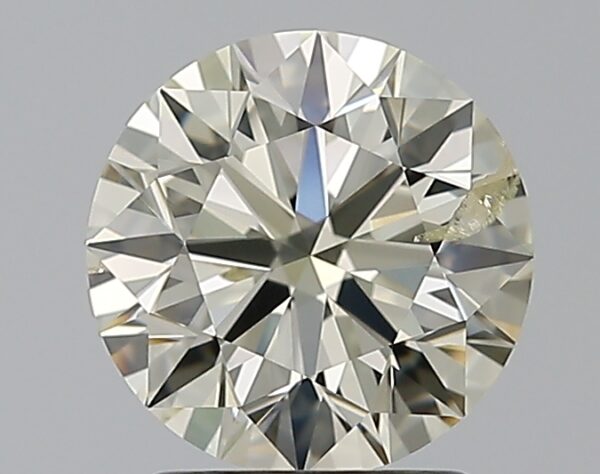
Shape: round
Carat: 1.72
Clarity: SI2
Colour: N
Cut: EX
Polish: EX
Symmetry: EX
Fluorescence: N
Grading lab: IGI
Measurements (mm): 7.66 x 7.63 x 4.75